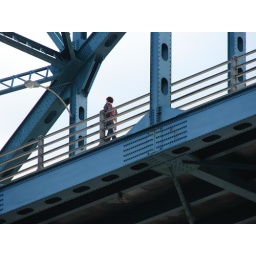
Person walking across the Centennial Bridge in Miramichi, taken from the river below.